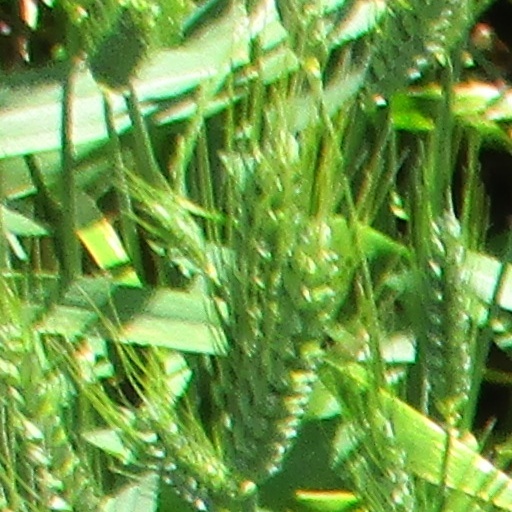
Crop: wheat